Colin Sell

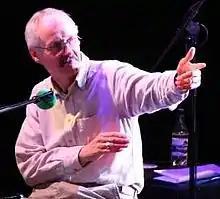
Sell playing piano for the "I'm Sorry I Haven't a Clue" Christmas Special 2007 at the Lyric Theatre, Shaftesbury Avenue

Colin Sell (born 1 December 1948) is a British pianist who has appeared on the radio panel games "Whose Line Is It Anyway?" and "I'm Sorry I Haven't a Clue". He has become famous mostly for his long service on the latter show, where he is frequently the butt of the host's jokes about the supposedly poor quality of his playing.